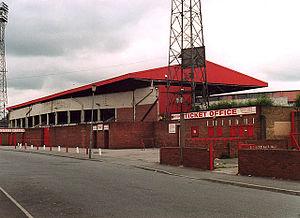
La Coupe du monde de football 1966 est la huitième édition de la Coupe du monde de football. Elle se tient du 11 au 30 juillet 1966 en Angleterre et voit le sacre de l'équipe hôte.
Ayresome Park était un stade de football localisé à Middlesbrough. C'était l'enceinte du club de Middlesbrough Football Club entre 1903 et 1995.